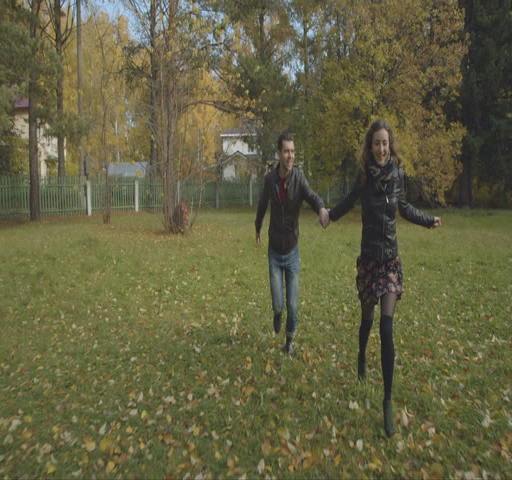
young lovers running across the meadow in the park